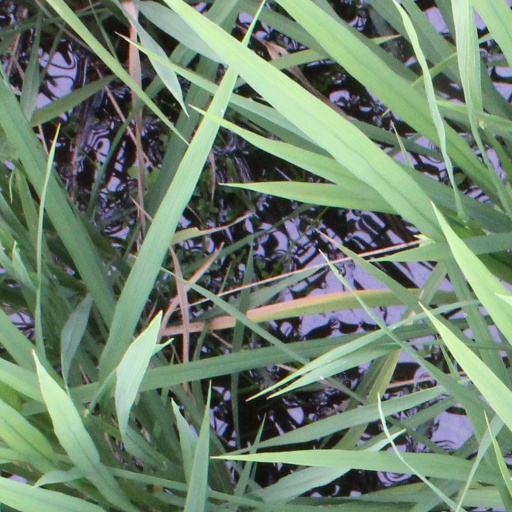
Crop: rice